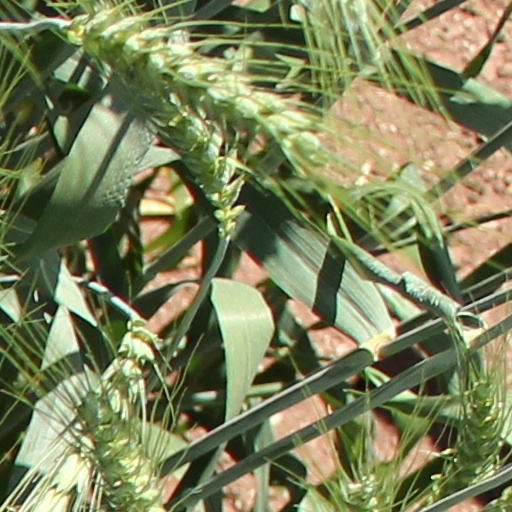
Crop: wheat